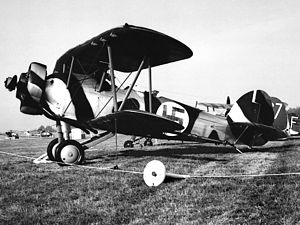
Flygflottilj 19
En af de Hawker Hart lette bombefly som Flygflottilj 19 anvendte
Flygflottilj 19 var en svensk eskadrille bestående af frivillige mandskaber der kæmpede med det finske luftvåben i den finske vinterkrig. Eskadrillen blev ledet af major Hugo Beckhammer og udrustet med flyvemaskiner fra det svenske luftvåben, og var til at begynde med udstyret med tolv Gloster Gladiator jagerfly og fire Hawker Hart lette bombefly.